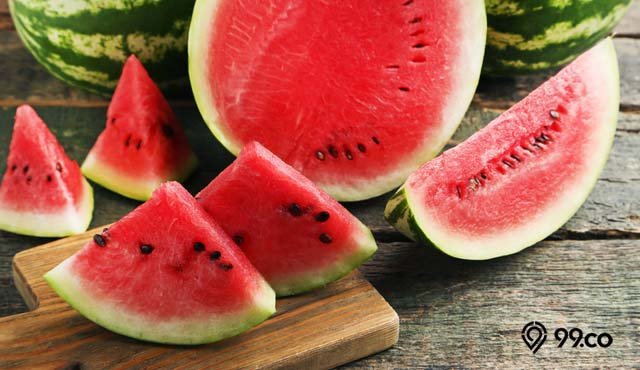
Label: Watermelon